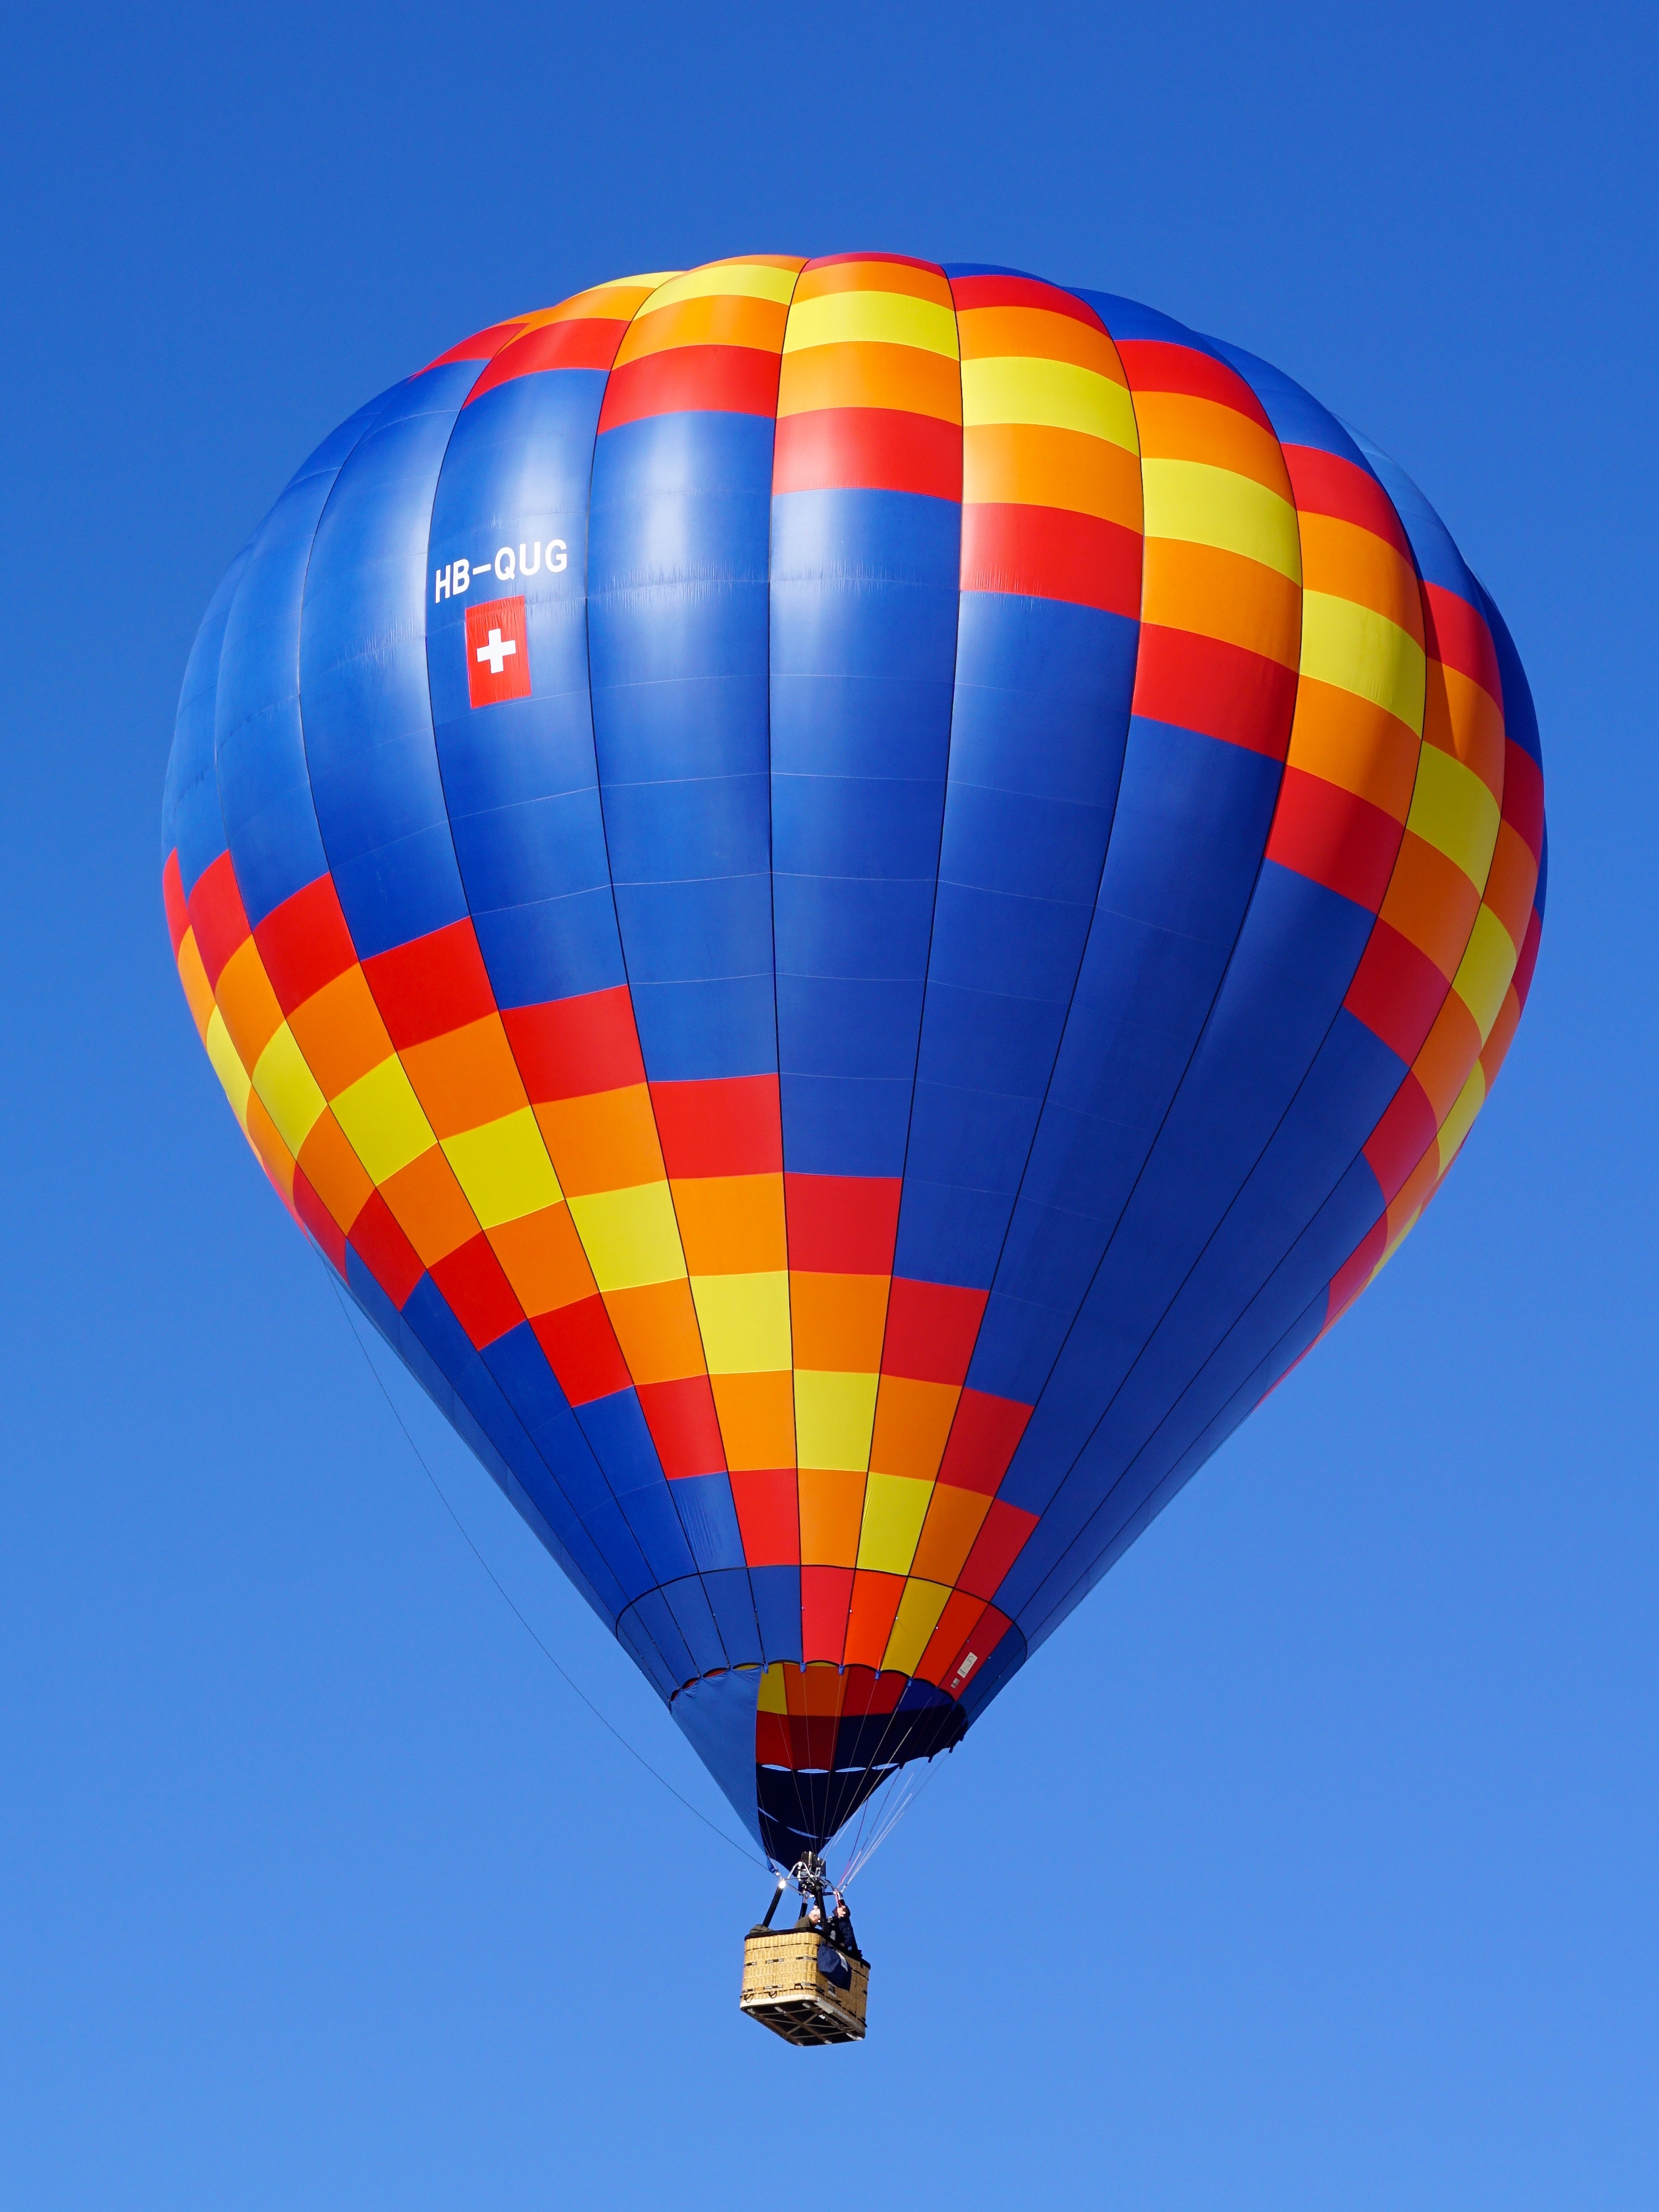
silhouette, snow, cold, winter, sky, white, air, texture, balloon, hot air balloon, adventure, fly, aircraft, vehicle, aviation, color, flight, alpine, blue, float, colorful, basket, toy, balloon festival, background, daylight, gas, switzerland, experience, light beam, burner, airship, ballooning, sunbeam, upgrade, more, take off, air sports, hot air ballooning, sleeve, blower, hot air balloon ride, light spectrum, balloon envelope, bloat, ballon weather, atmosphere of earth, balloon basket, balloon fly